Answer in natural language. Considering the relative positions, is advanced coding ai (marked B) to the left or right of advanced coding ai (marked C)? Choose between the following options: right or left
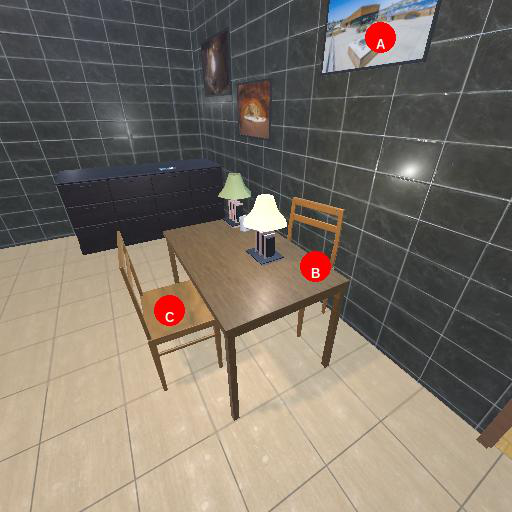
<answer>right</answer>